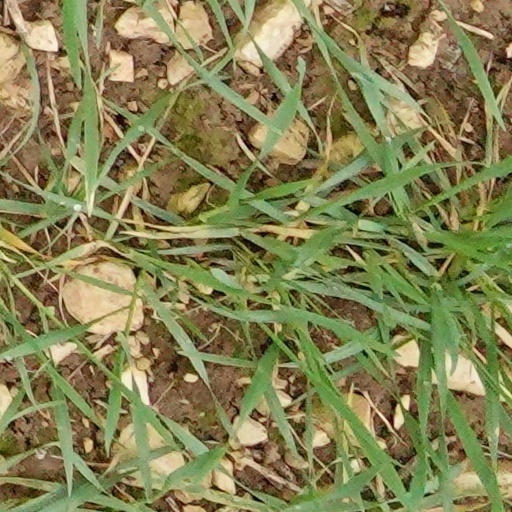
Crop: wheat